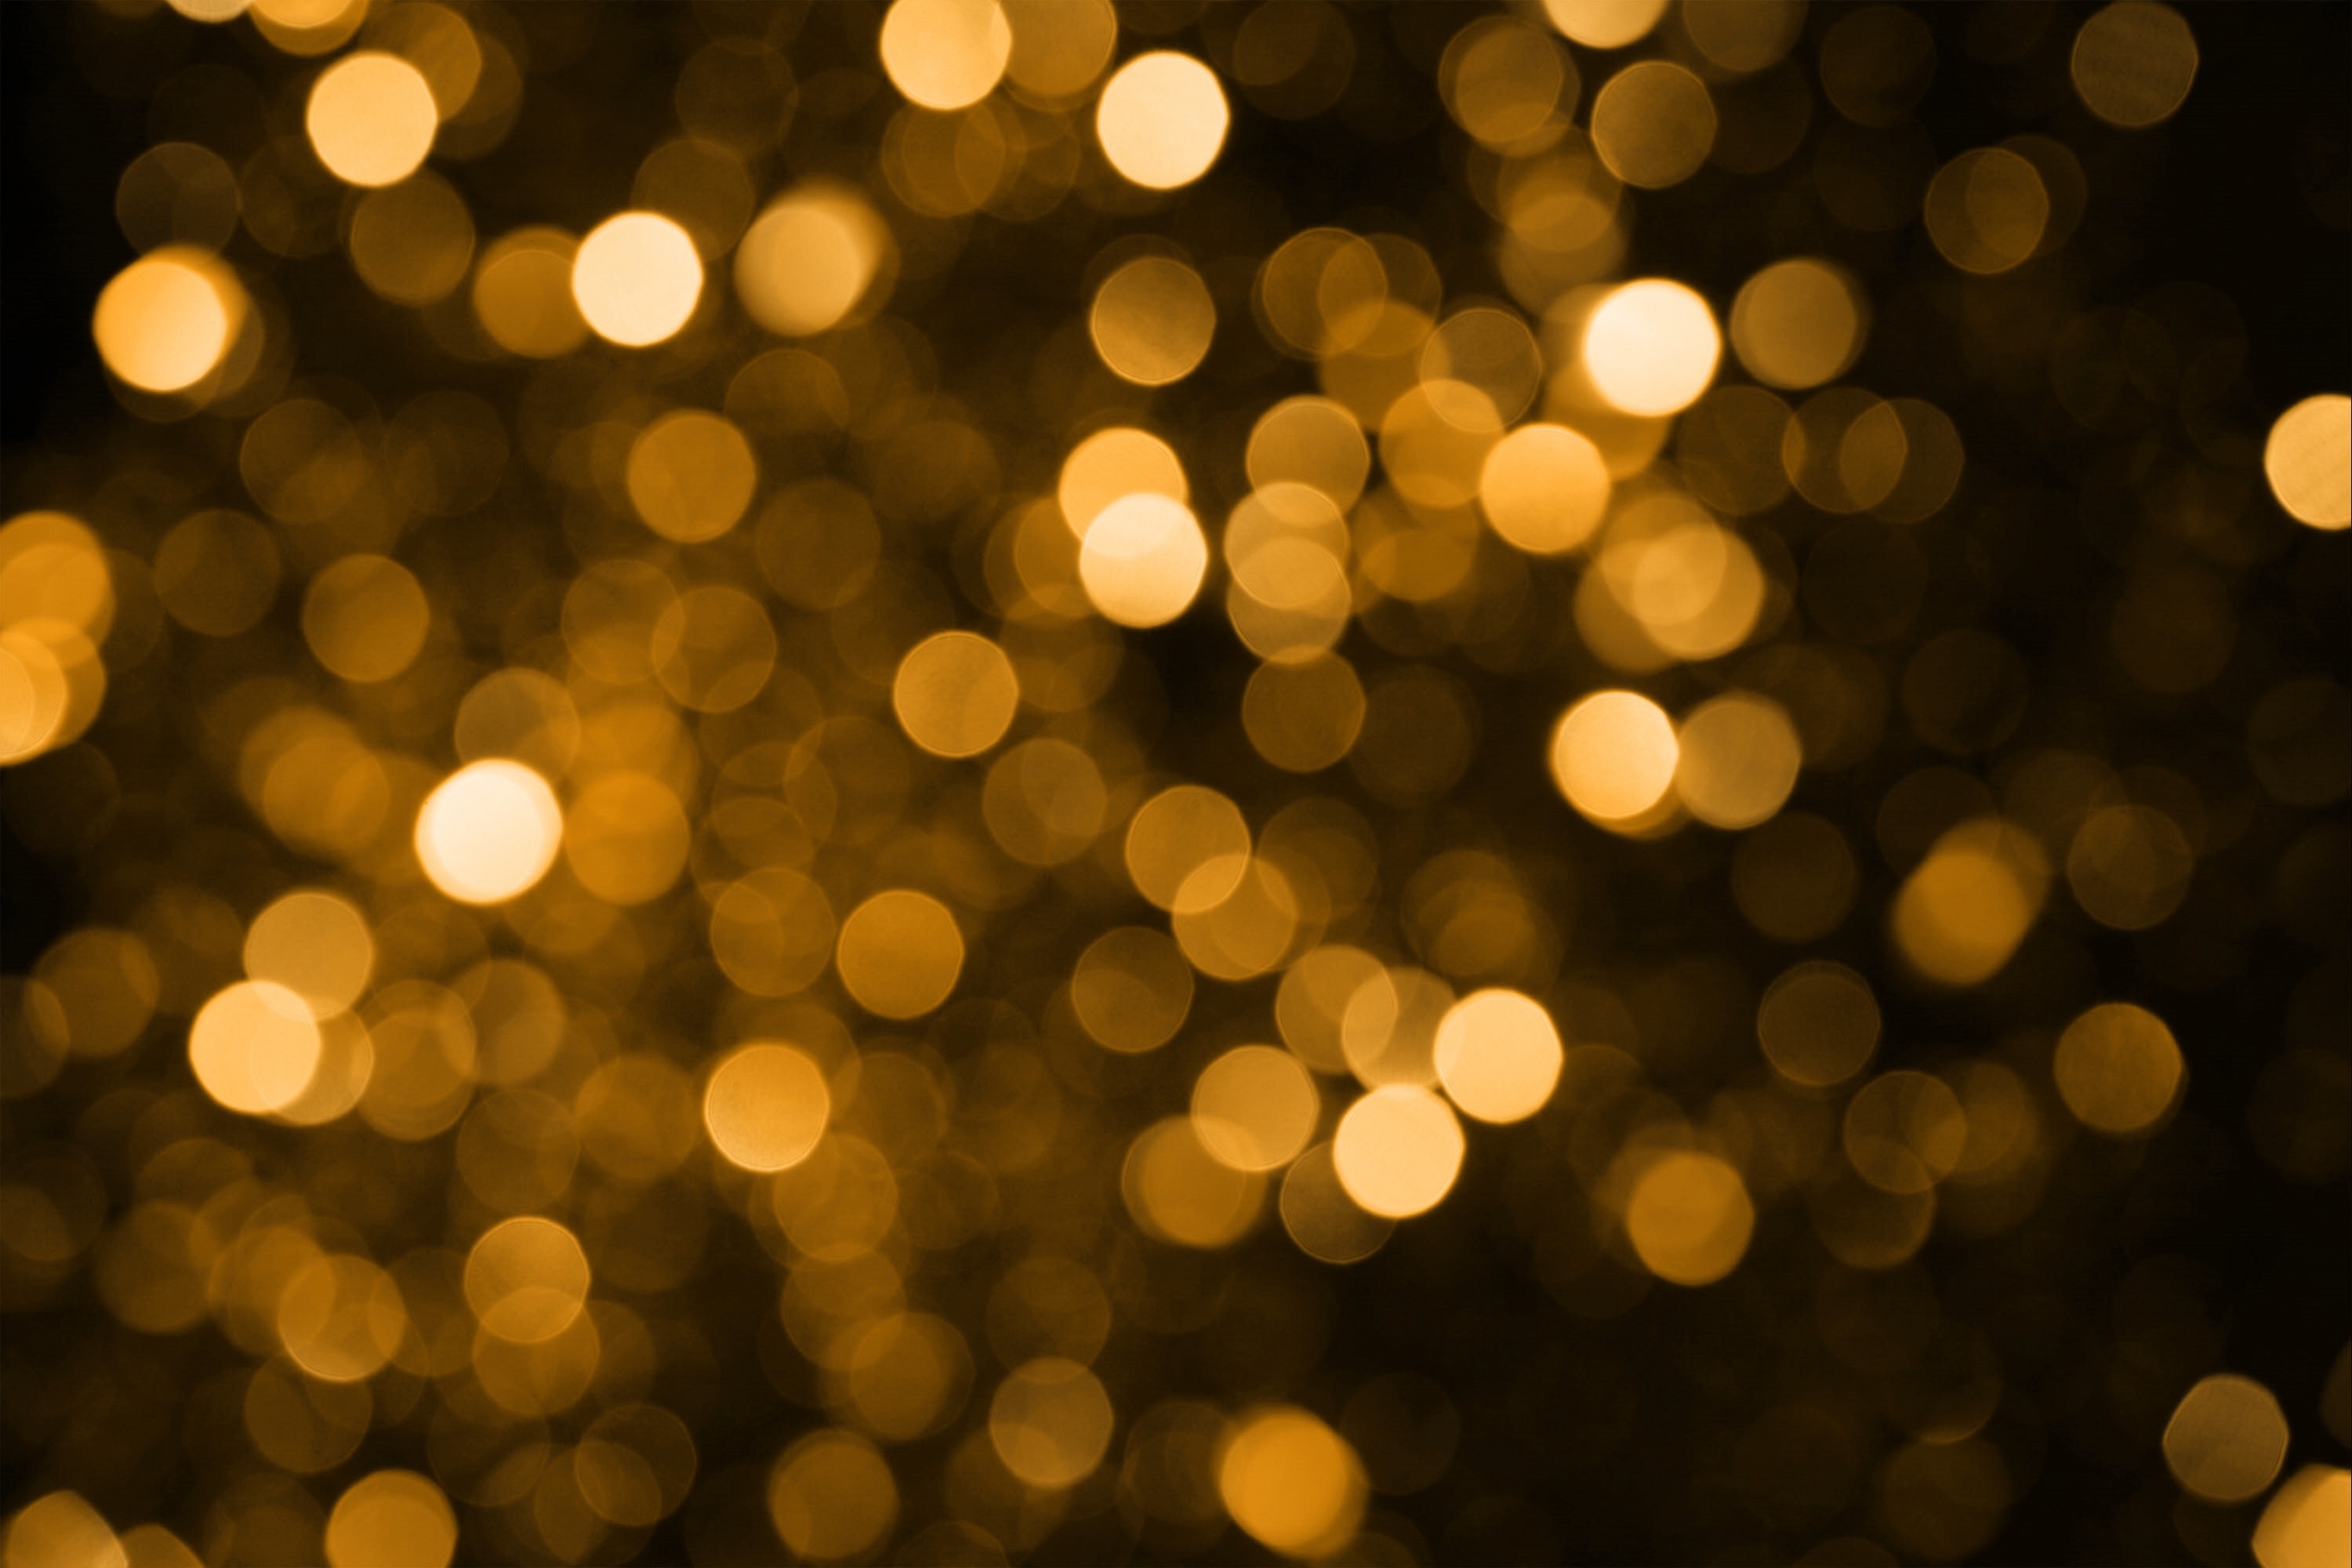
light, bokeh, glowing, night, sunlight, texture, orange, shine, color, glow, colorful, yellow, blurred, lighting, circle, sparkle, lights, gold, bright, soft, shiny, shape, effect, defocused